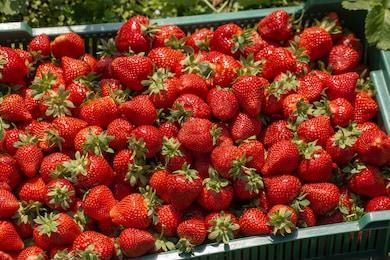
Label: Strawberry